Norway in the Junior Eurovision Song Contest

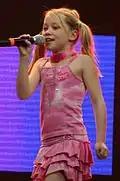
Malin Reitan in Hasselt

The contests are broadcast online worldwide through the official Junior Eurovision Song Contest website junioreurovision.tv and YouTube. In 2015, the online broadcasts featured commentary in English by junioreurovision.tv editor Luke Fisher and 2011 Bulgarian Junior Eurovision Song Contest entrant Ivan Ivanov. The Norwegian broadcaster, NRK, sent their own commentators to each contest in order to provide commentary in the Norwegian language. Spokespersons were also chosen by the national broadcaster in order to announce the awarding points from Norway. The table below list the details of each commentator and spokesperson since 2003.